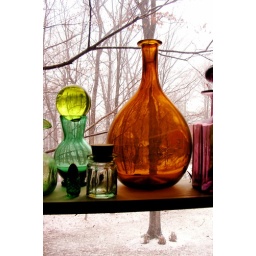
tree in a bottle